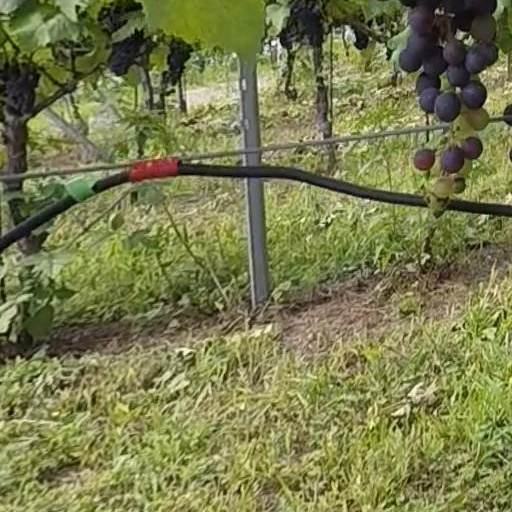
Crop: grape